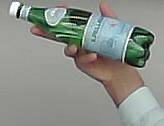
Product: sanpellegrino_water